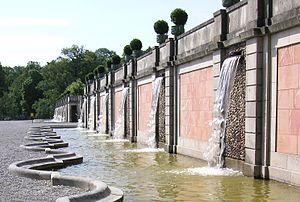
Les Jardins du château de Drottningholm sont un ensemble de parcs et jardins faisant partie du domaine royal de Drottningholm, situés dans la commune d'Ekerö, près de Stockholm en Suède. Le premier jardin était un petit jardin utilitaire à l'est du château de Drottningholm, correspondant à l'actuel parking, planté durant le règne de Jean III de Suède au XVIᵉ siècle. Mais c'est sous l'impulsion de la reine Edwige-Éléonore de Holstein-Gottorp que se développe les jardins d'agrément que l'on peut encore admirer aujourd'hui. Il s'agit alors d'un jardin baroque dessiné par Nicodème Tessin l'Ancien mais surtout Nicodème Tessin le Jeune, inspiré par les jardins français de l'époque. Ce jardin baroque fut abandonné au XIXᵉ siècle mais restauré en 1950-1960 par le roi Gustave VI Adolphe. La seconde grande phase de développement est la construction à la fin du XVIIIᵉ siècle d'un jardin à l'anglaise dessinés par Fredrik Magnus Piper à l'initiative de Gustave III. Le jardin est de nos jours ouvert au public et est classé avec l'ensemble du domaine royal au patrimoine mondial.